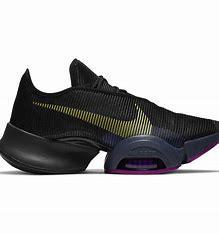
Brand: Nike
Model: Air Zoom Superrep 2